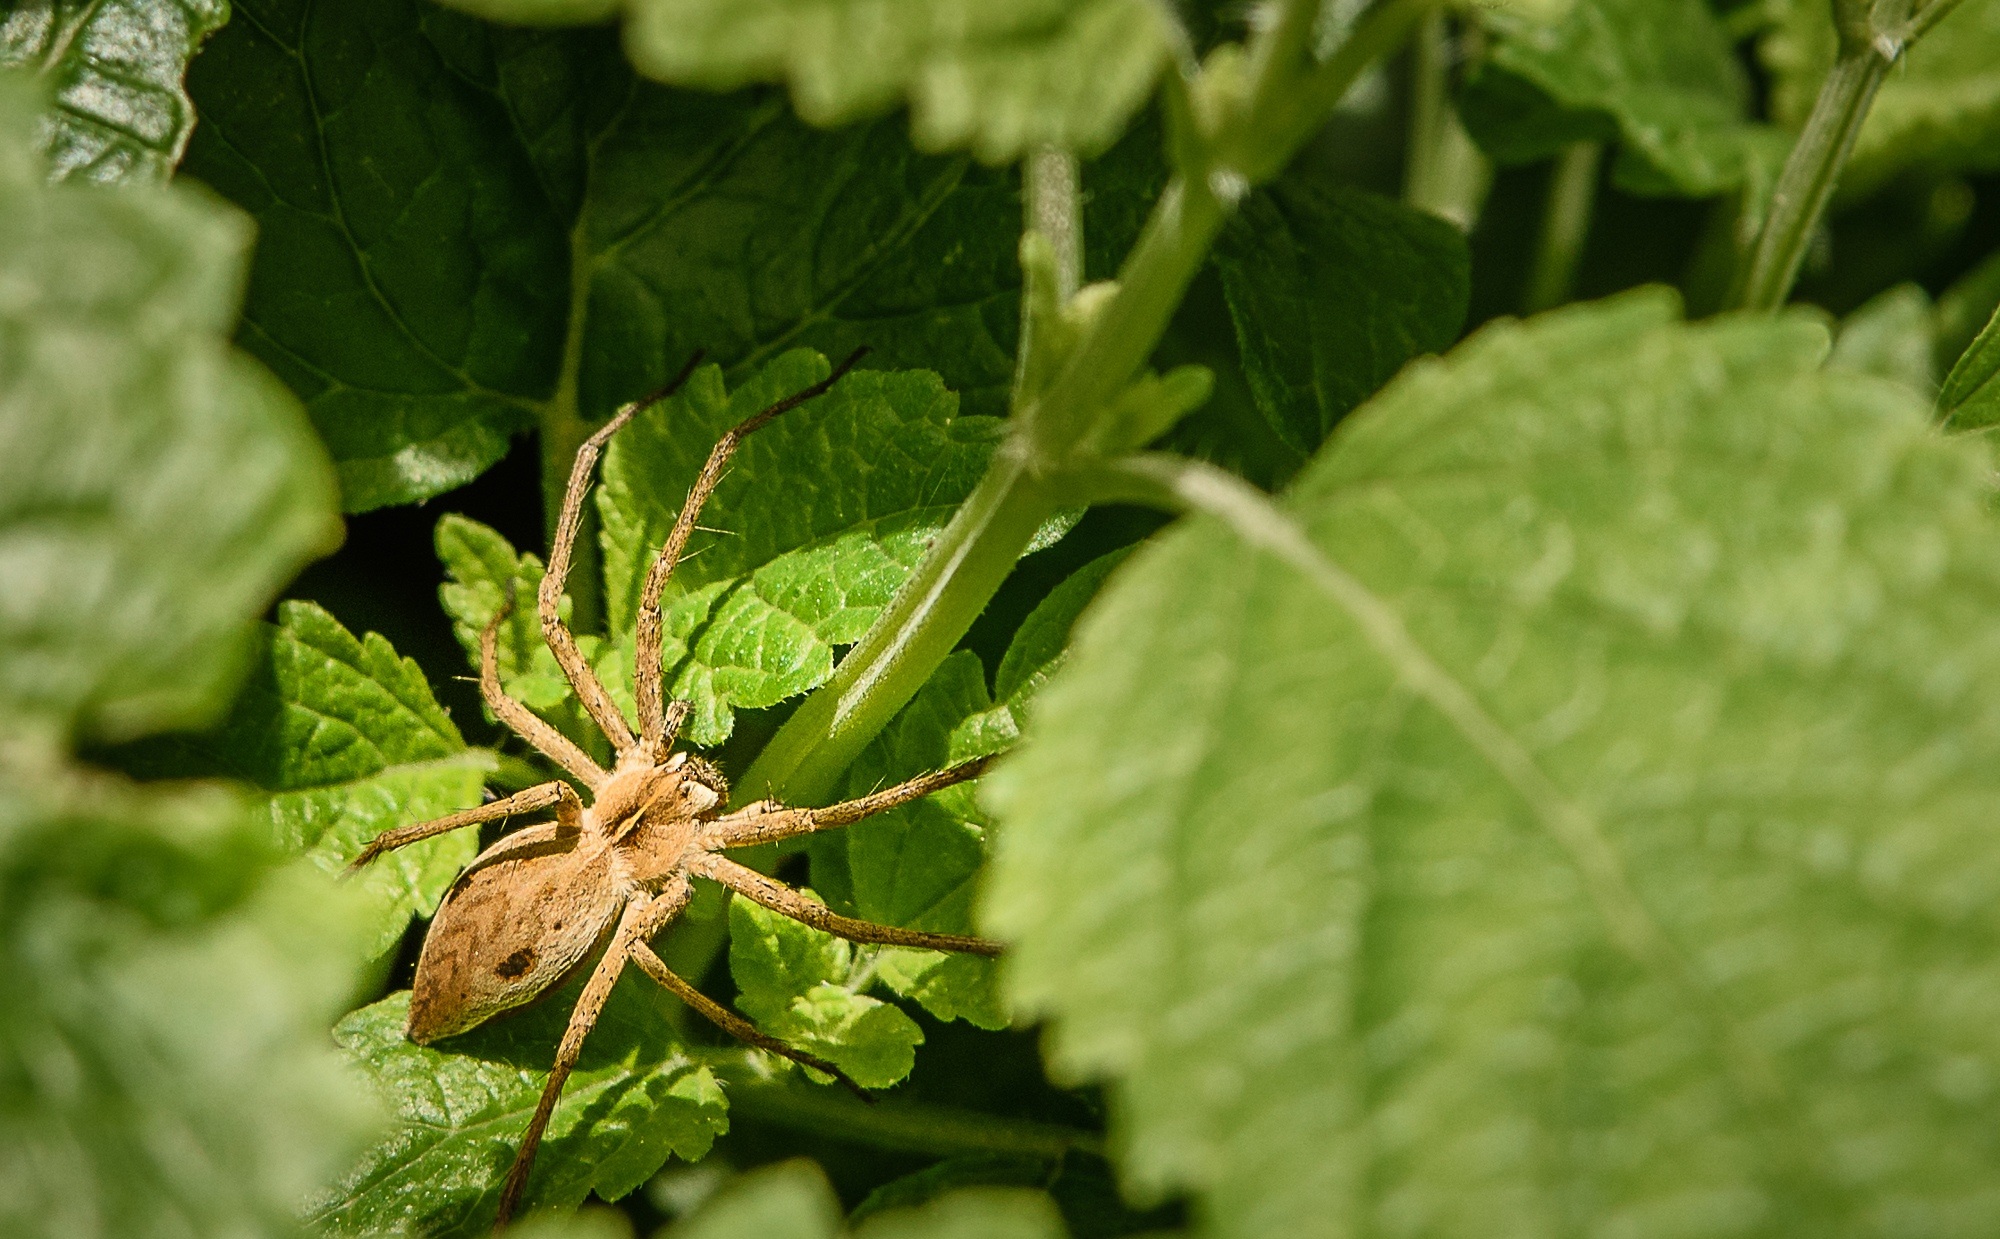
tree, nature, plant, leaf, flower, food, green, herb, produce, insect, botany, cross, garden, close, flora, spider, shrub, arachnid, macro photography, flowering plant, land plant